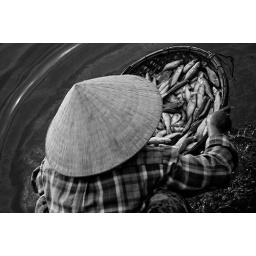
Woman wearing a conical hat washing fish in the river at the Hoi An fish market in black and white.